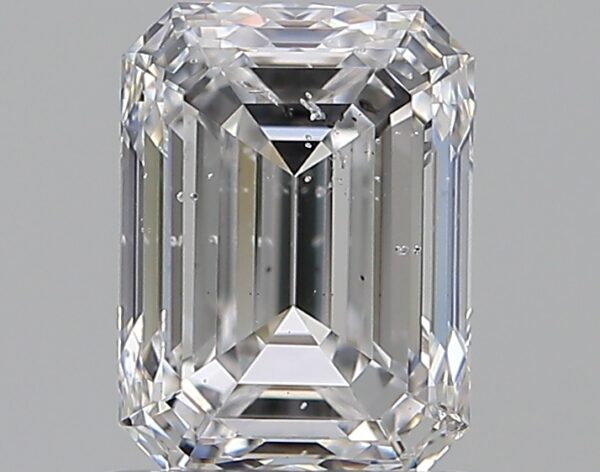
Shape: emerald
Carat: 0.9
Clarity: SI2
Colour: E
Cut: EX
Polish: EX
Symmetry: EX
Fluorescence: F
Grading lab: GIA
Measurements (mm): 6.29 x 4.62 x 3.18